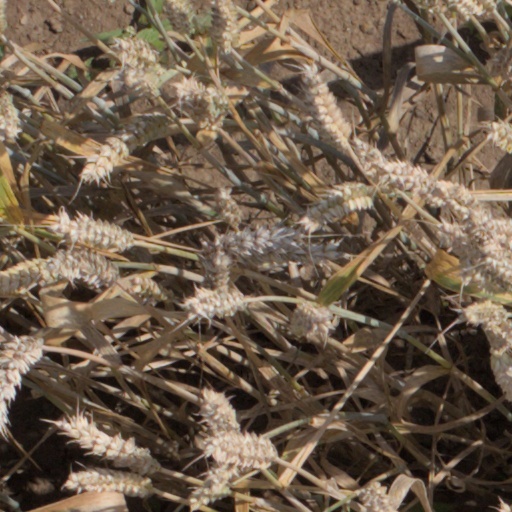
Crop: wheat